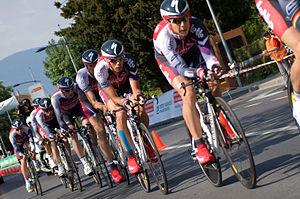
Tour de Romandie 2009 – 3e étape - contre-la-montre par équipes